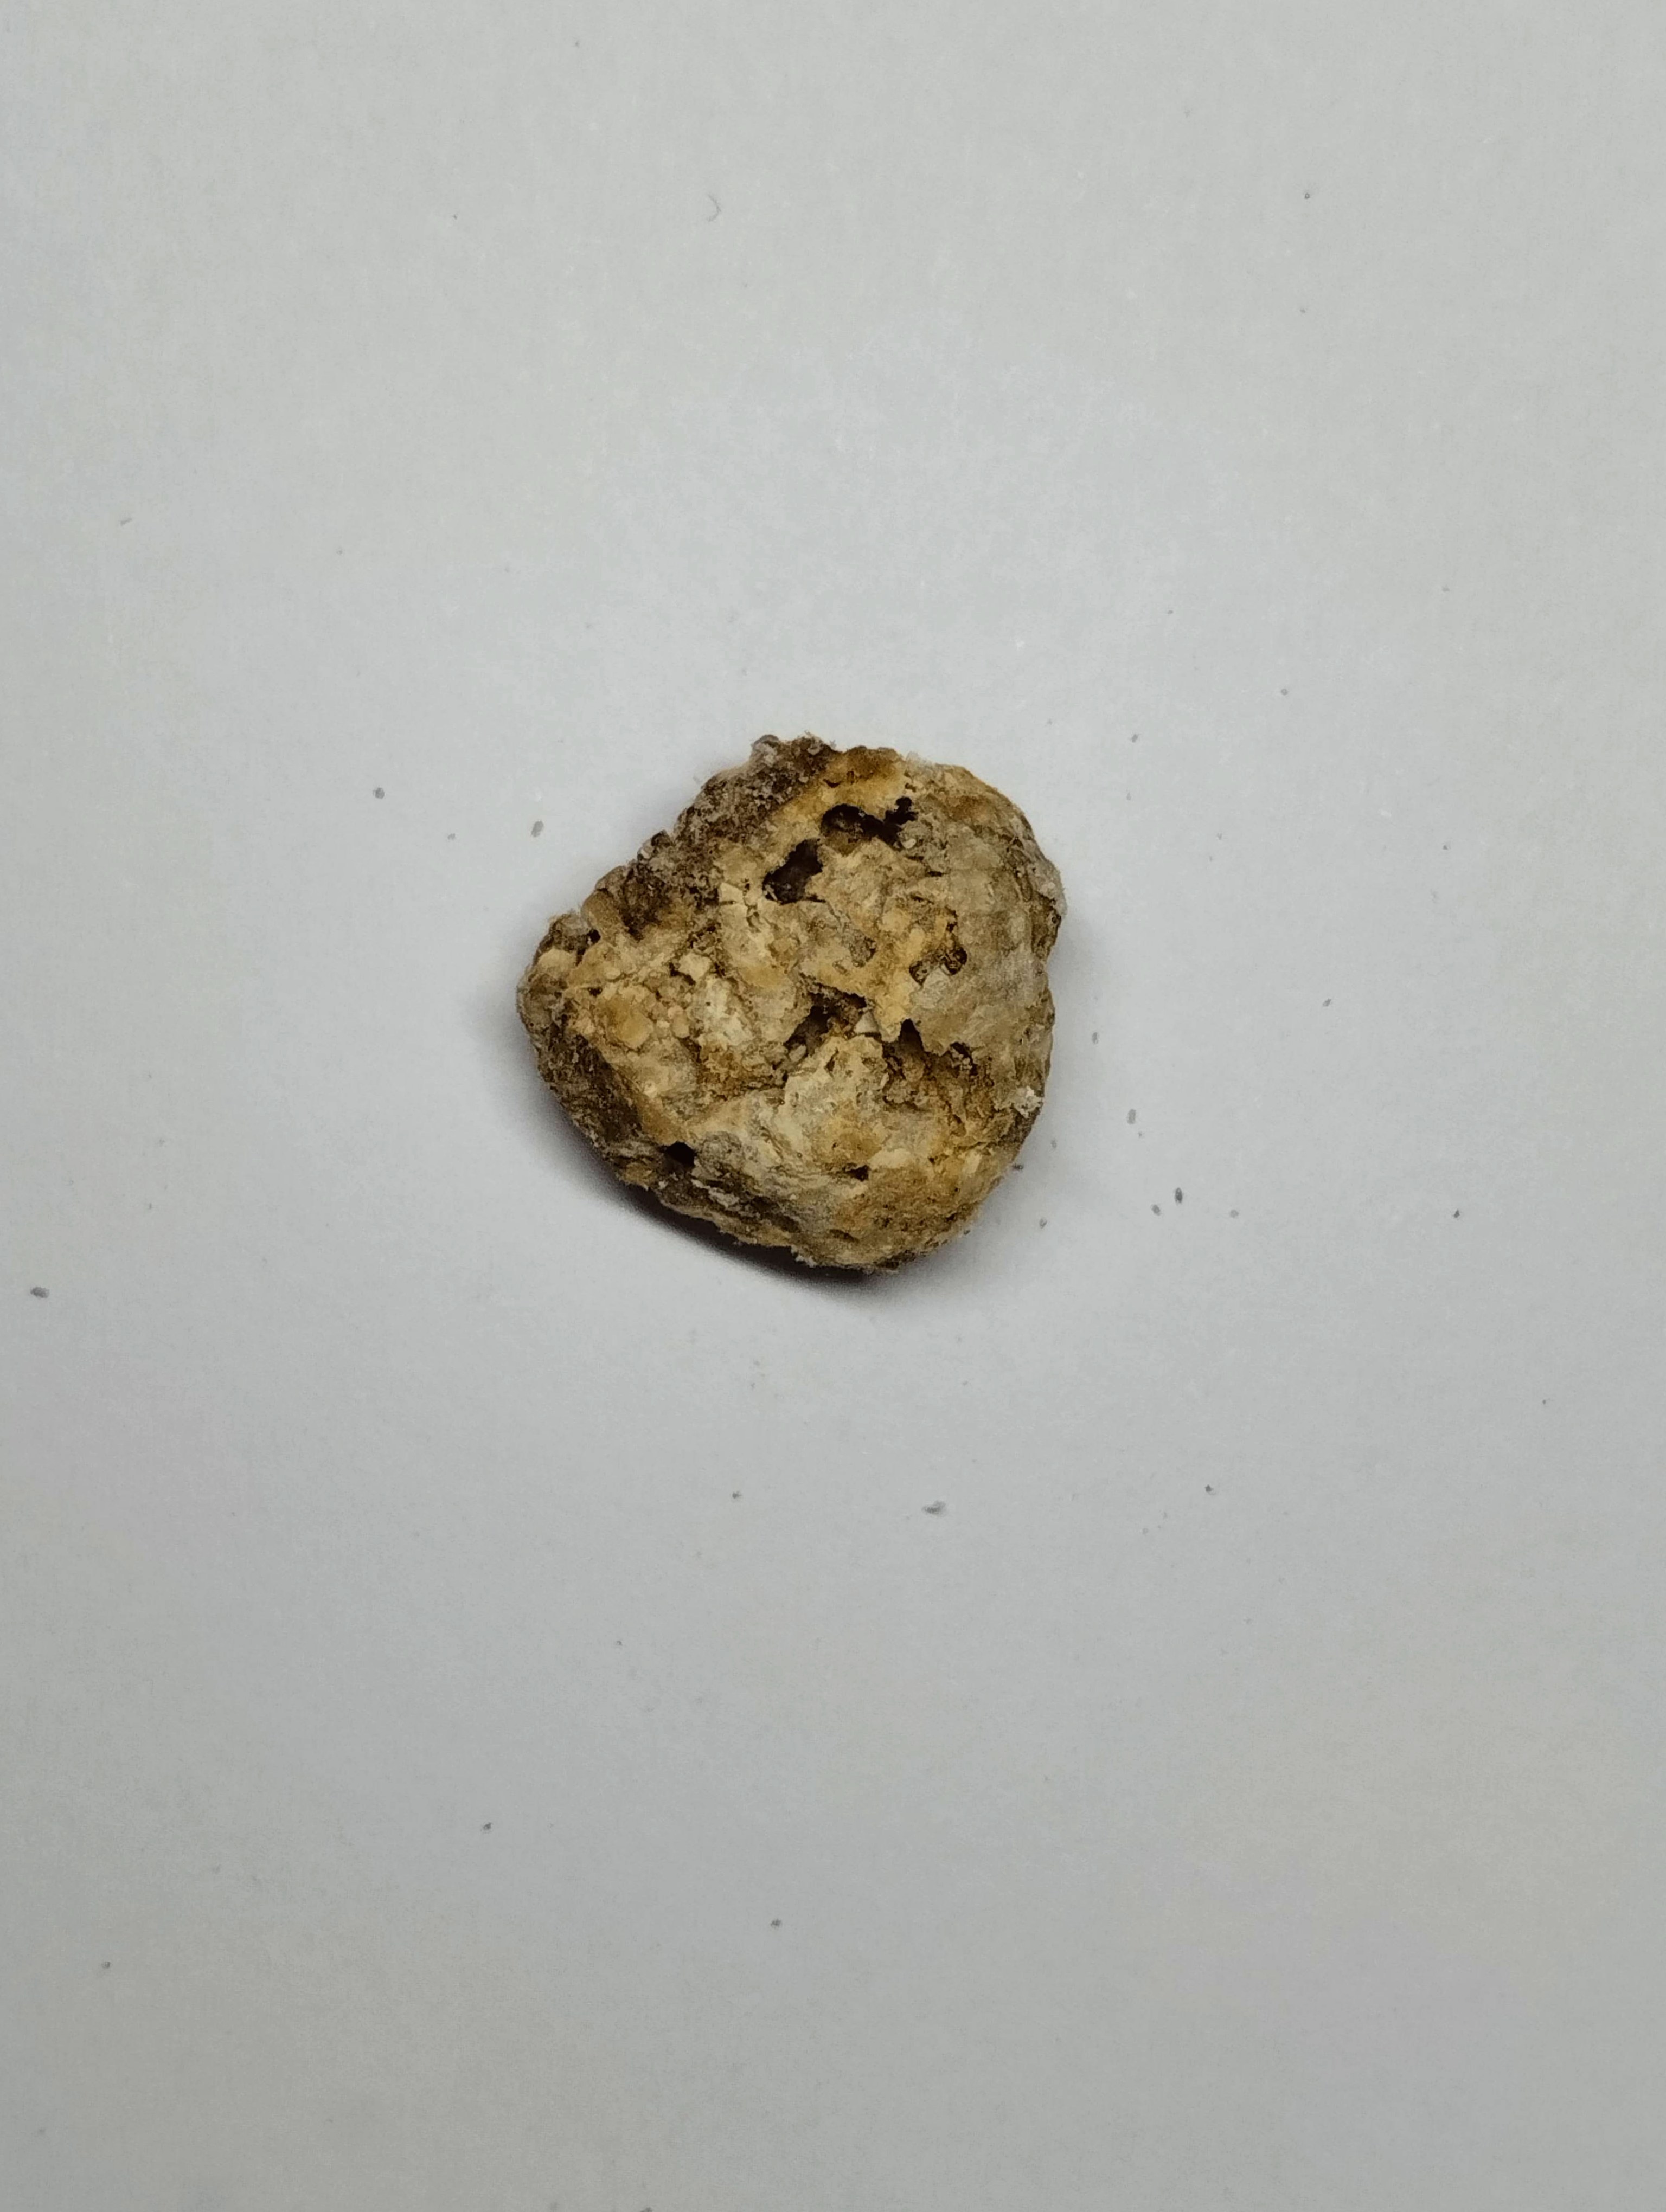
Label: rusak (damaged seed)